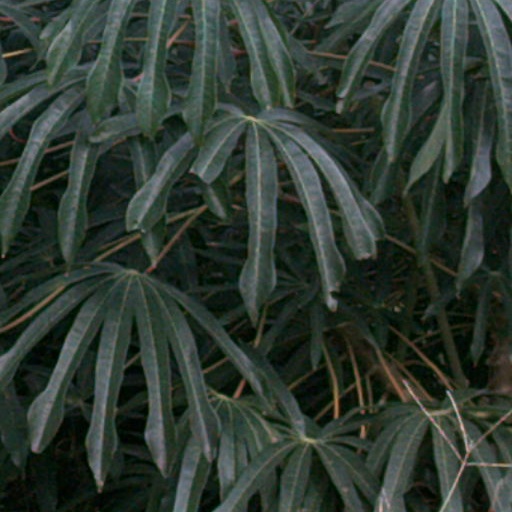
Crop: cassava